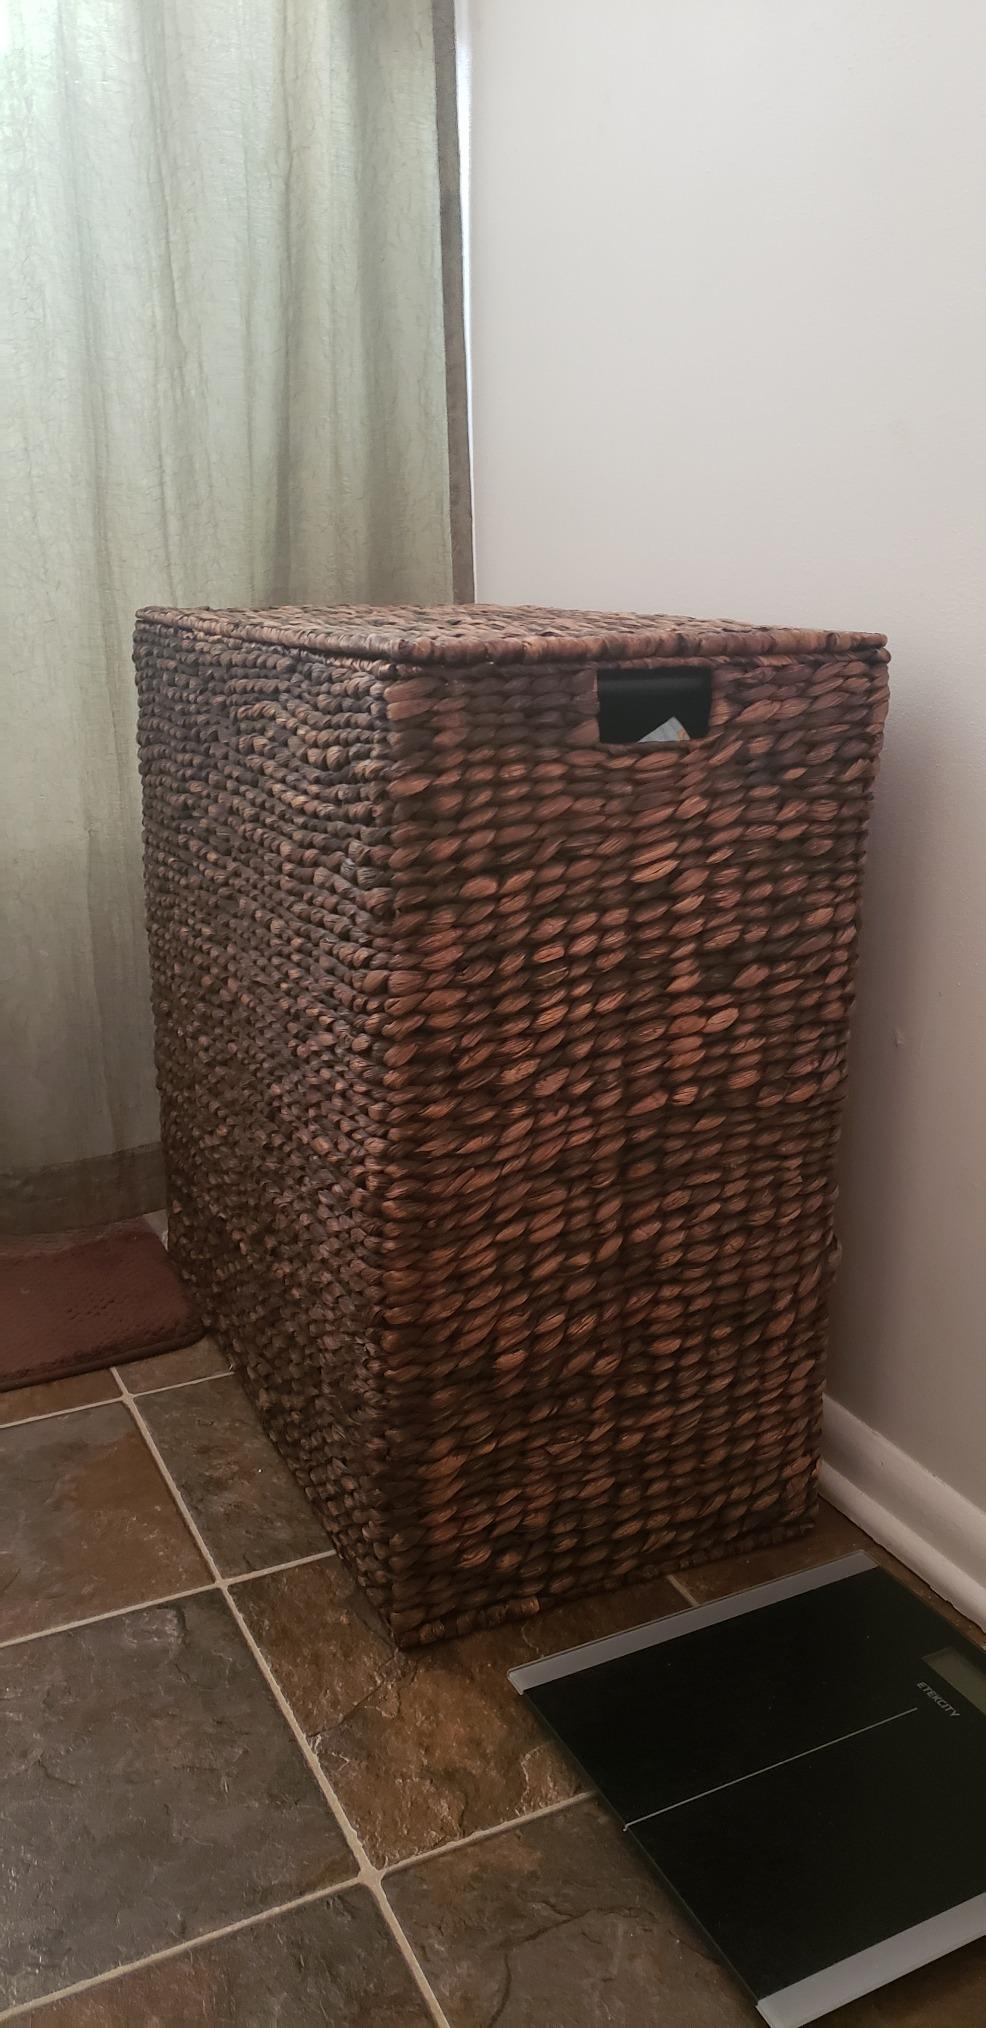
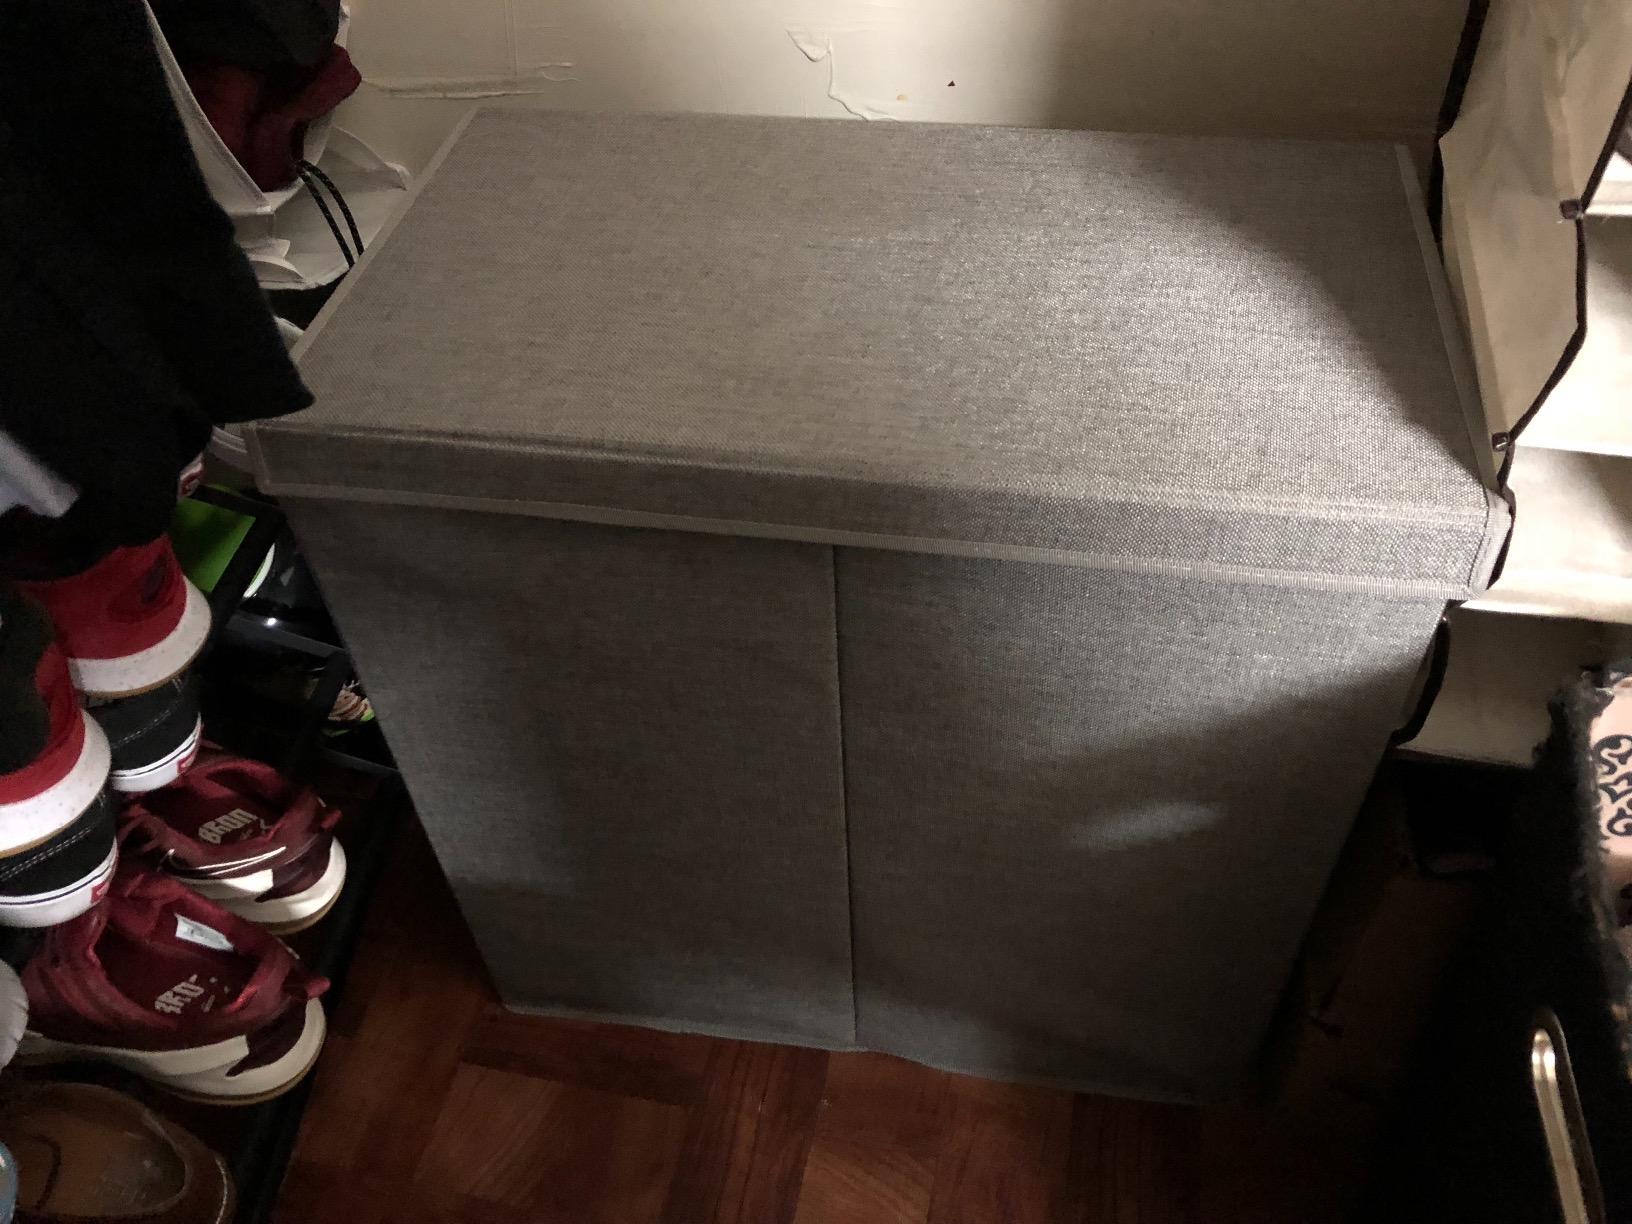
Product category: items_hamper
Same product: no